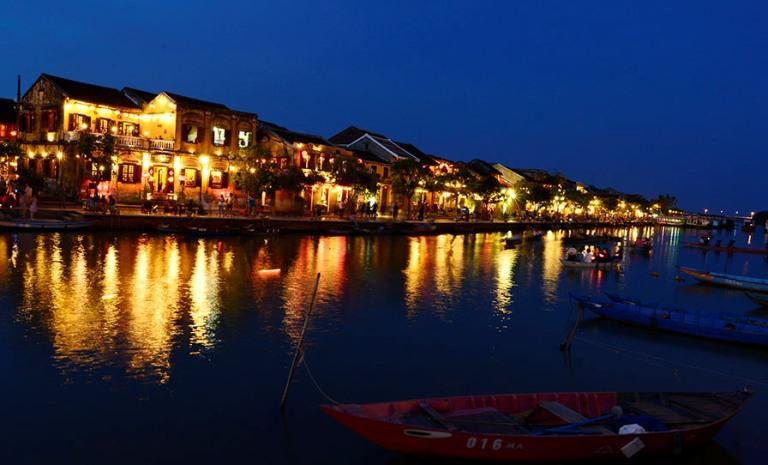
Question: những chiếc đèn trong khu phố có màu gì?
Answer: những chiếc đèn trong khu phố có màu vàng